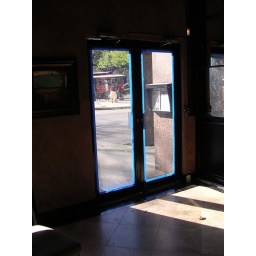
From the inside. The blue border around the glass is masking tape, the doors are being painted